Tunnels of Gibraltar

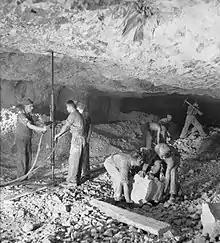
Royal Engineer tunnellers using a water pressure drill to clear solid rock inside the Rock of Gibraltar, 1 November 1941

Gibraltar's first tunnels were constructed by hand in a slow, laborious but durable method of excavation. The first task was to fragment the limestone rock. This was done by using a variety of methods, including gunpowder blasting, fire setting (building a fire against the face of the rock to heat it, then quenching it with cold water to cause it to shatter), quicklime (used to fill boreholes which were then slaked with water, causing it to expand and so shattering the surrounding rock) and hammering in wooden wedges which were expanded by soaking them with water, again causing the rock to shatter. The fragments were then removed with crowbars and sledgehammers.